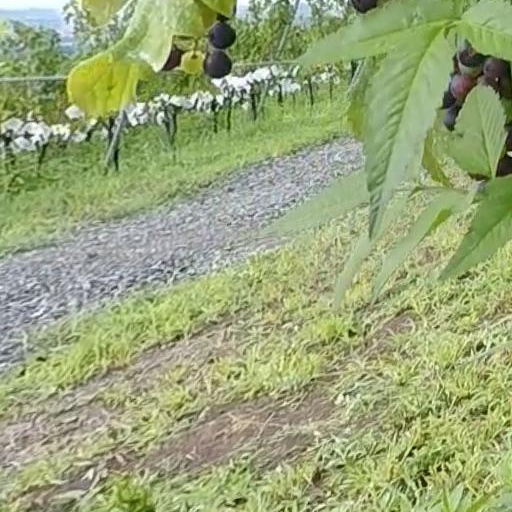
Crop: grape